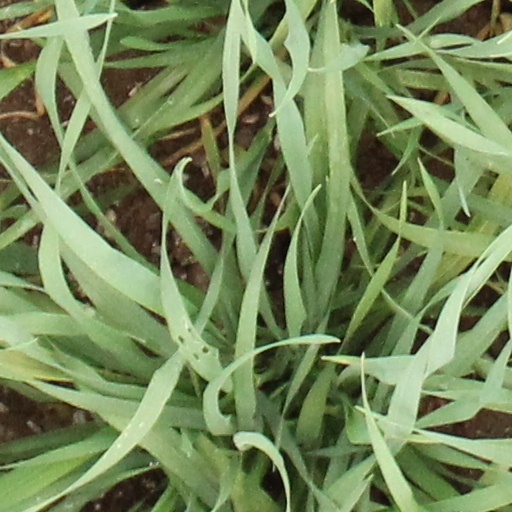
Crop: wheat